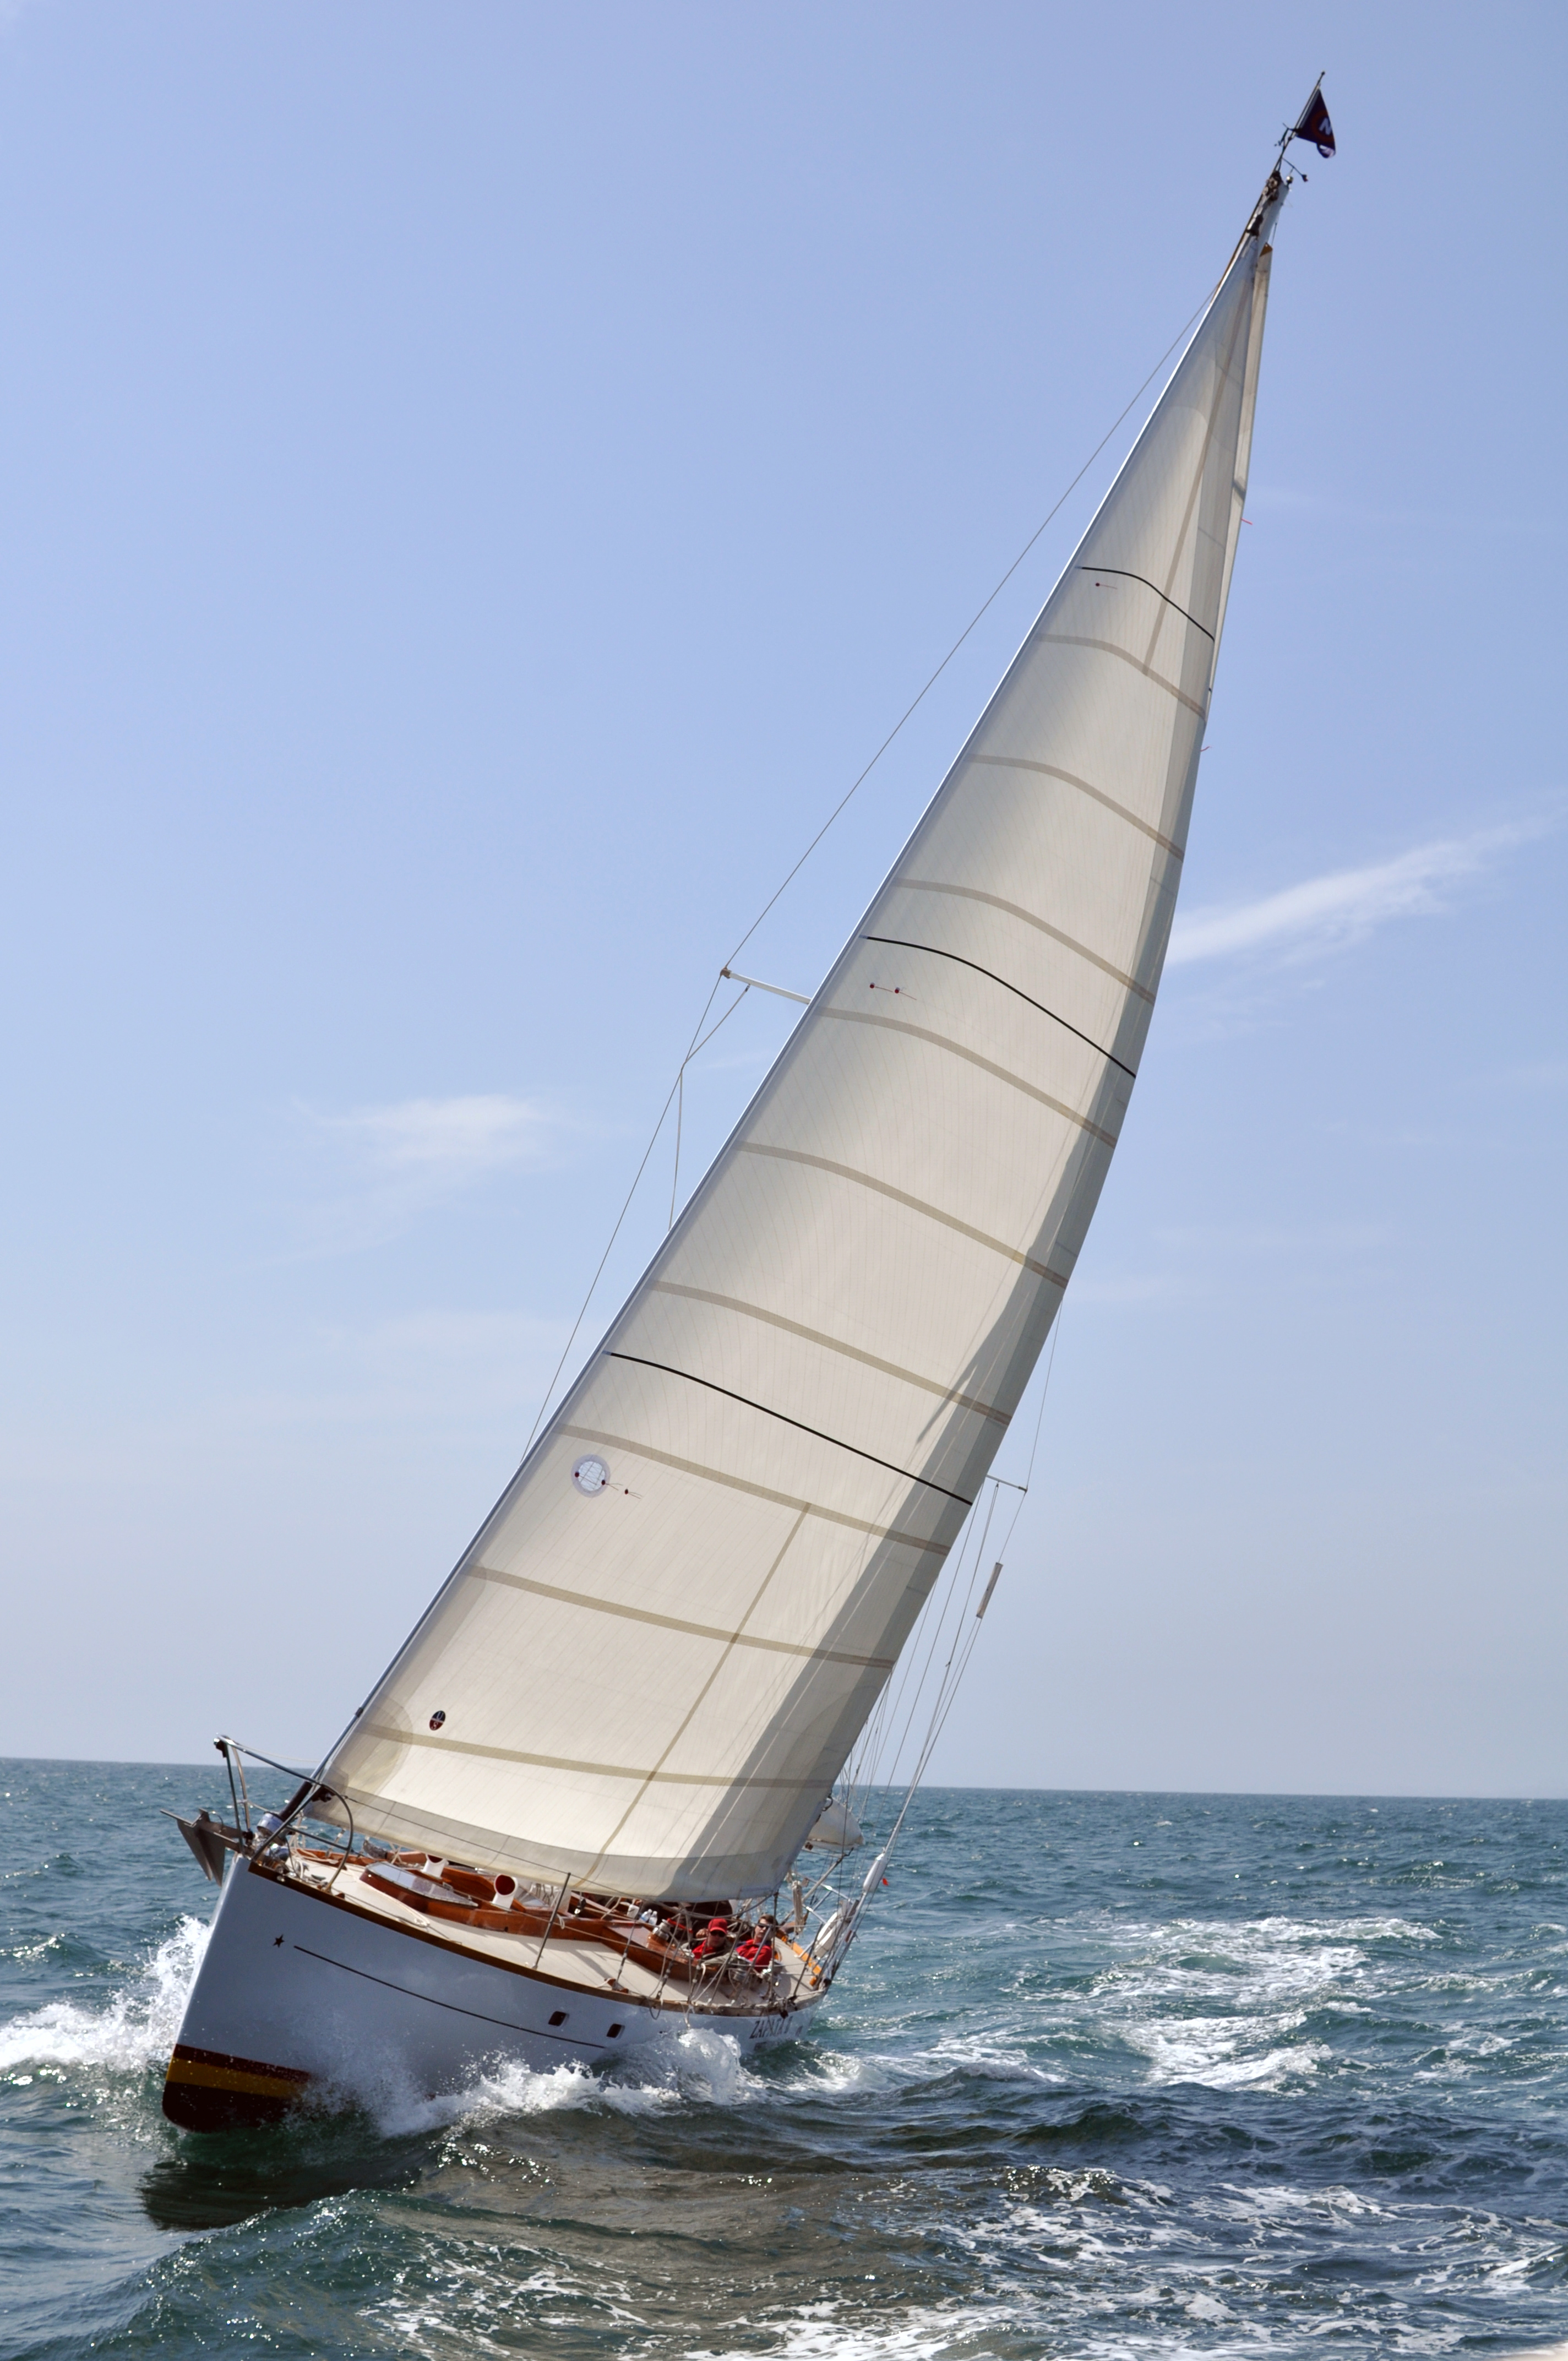
Vehicle type: Ships